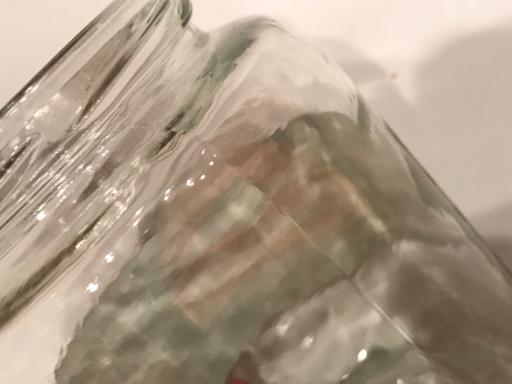
Label: glass